With Israel for Peace

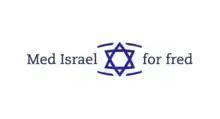
Logo of MIFF.

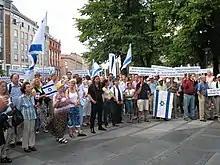
MIFF-rally in Oslo in 2006.

With Israel for Peace (MIFF) is a Norwegian pro-Israel organisation. It styles itself as a "non-religious, non-partisan pro-Israel organisation", and has 14,000 registered members as of 2024. A main concern of the organisation is what it sees as a negative bias towards Israel in mainstream Norwegian media coverage. The director of the organisation is Conrad Myrland, and the president is Lars Johan Nordgård.